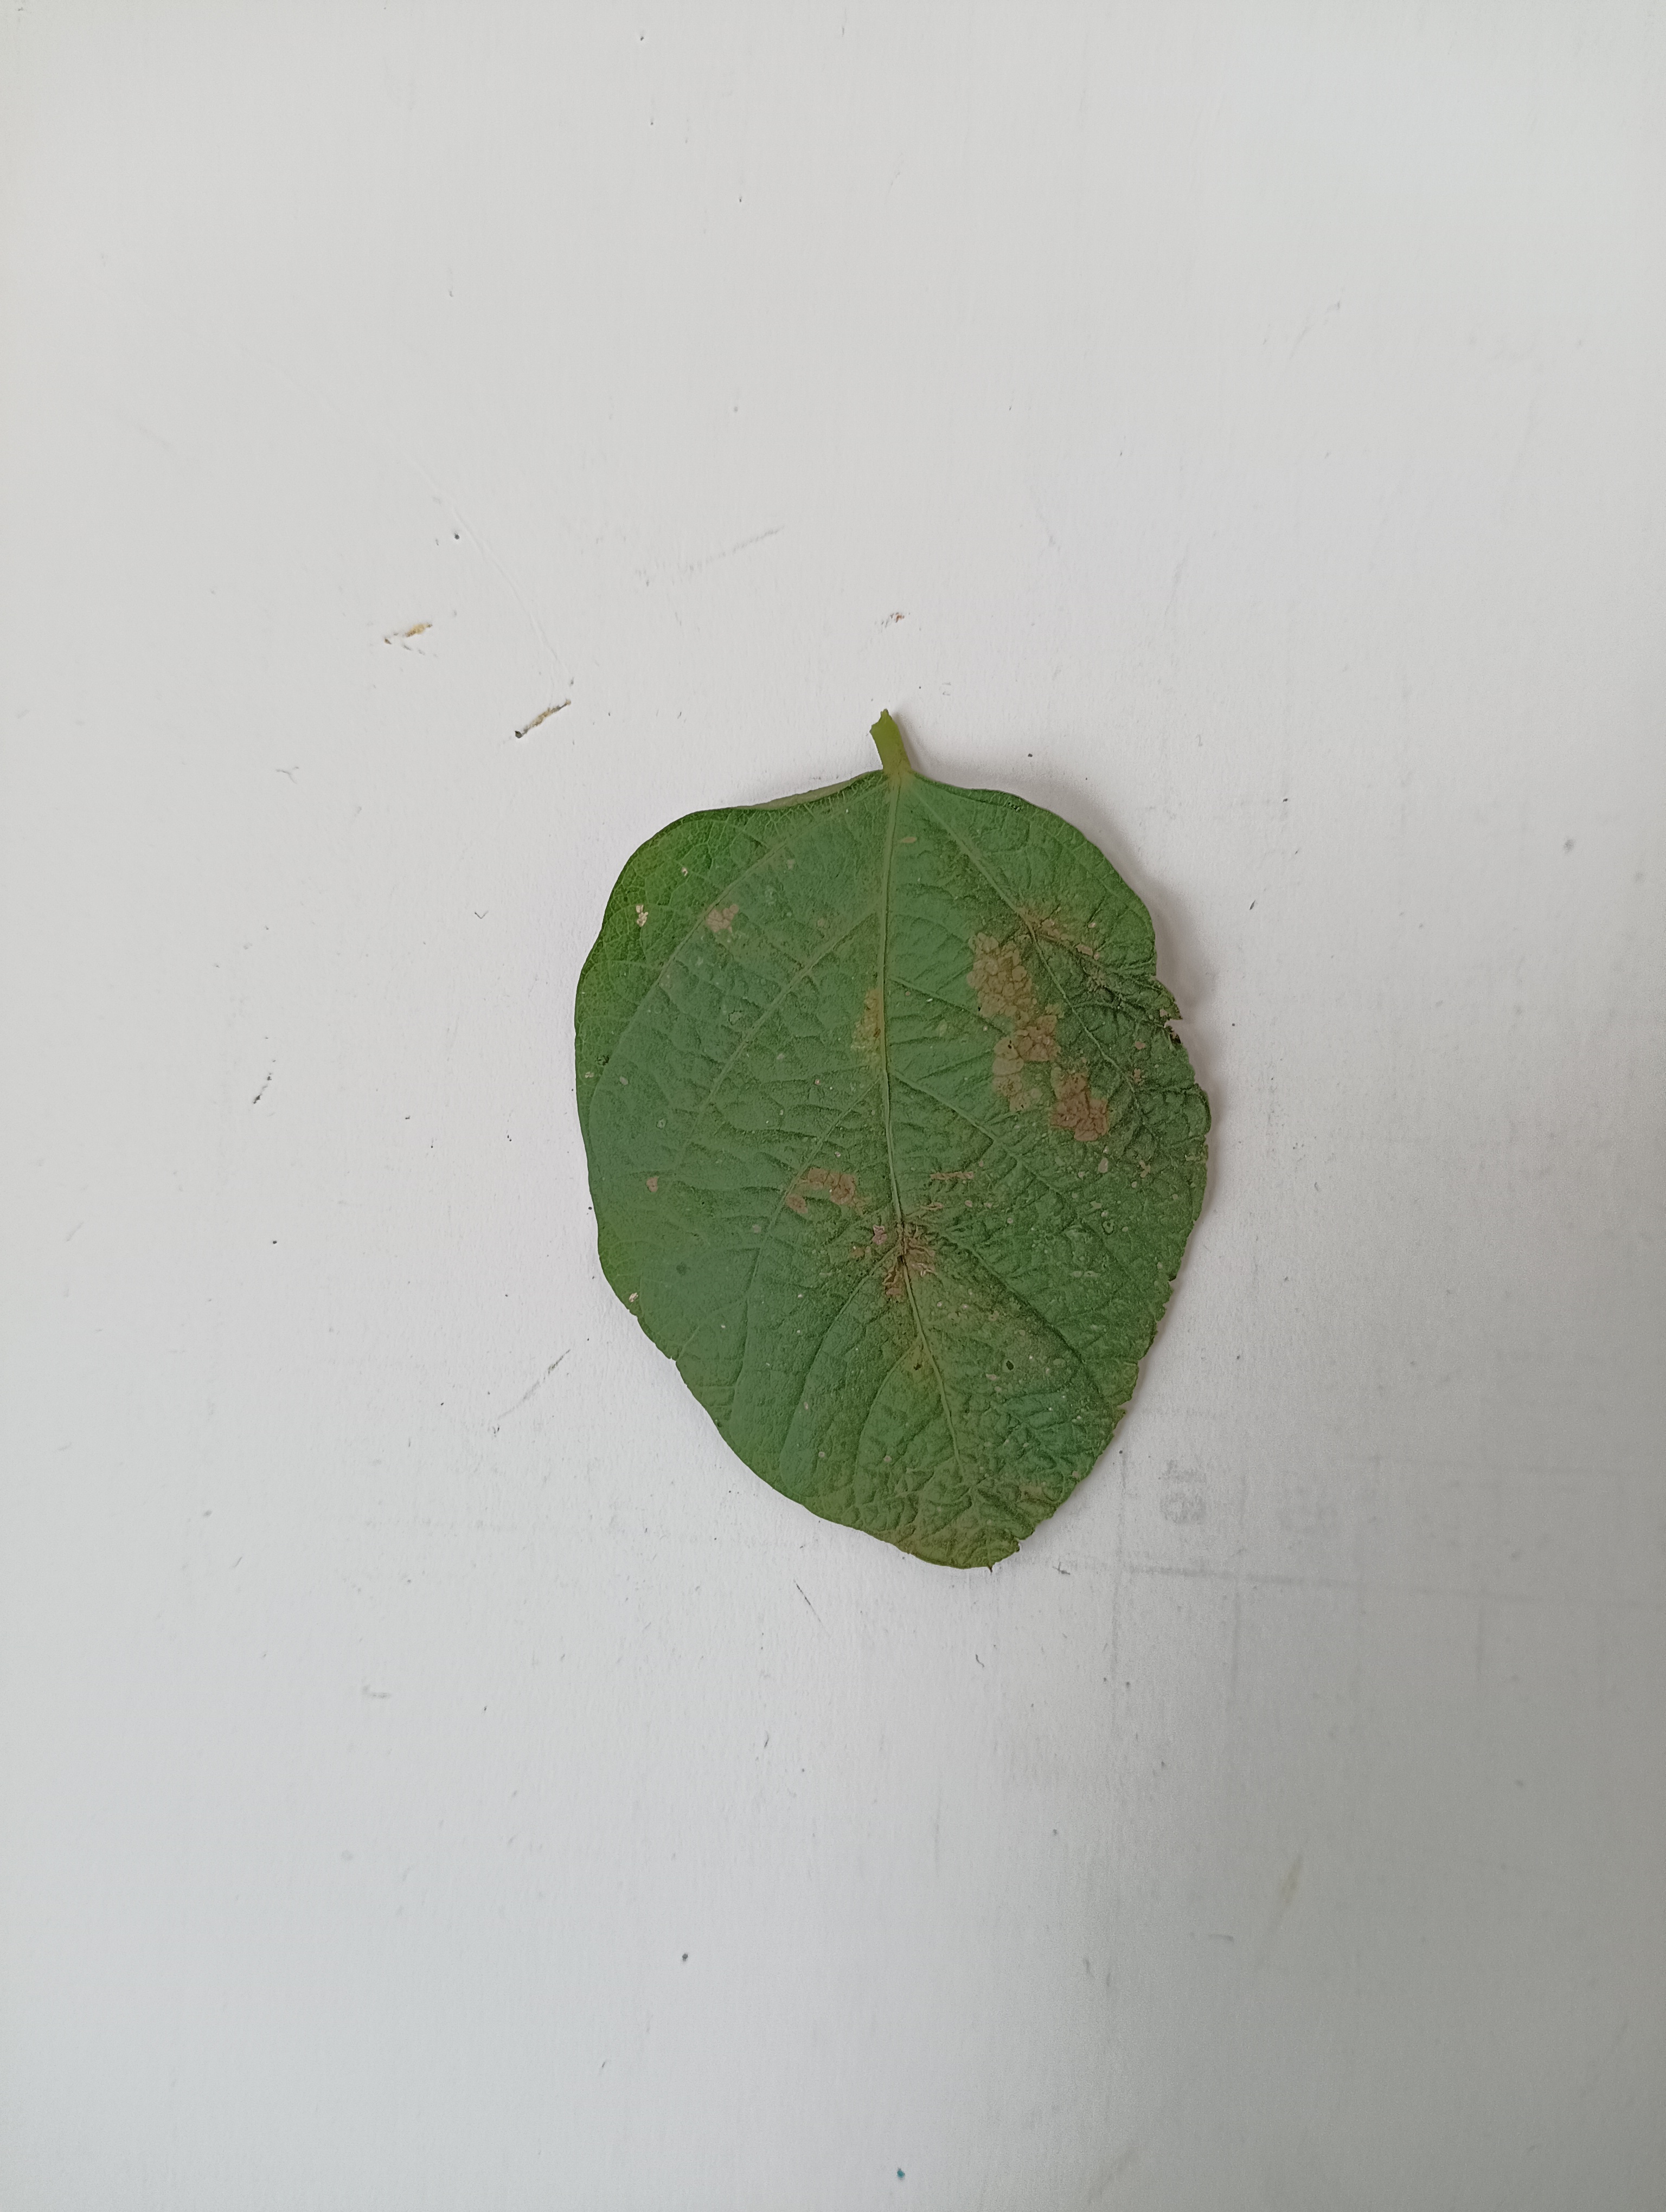
Label: Bacterial leaf Blight